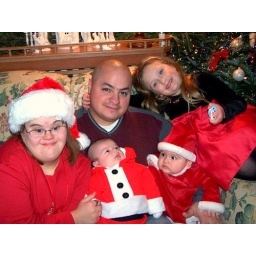
Patti, Nicholas, Nick, Kiley, and Dezirae huddle together on the couch by the tree on Christmas Eve, 2006.